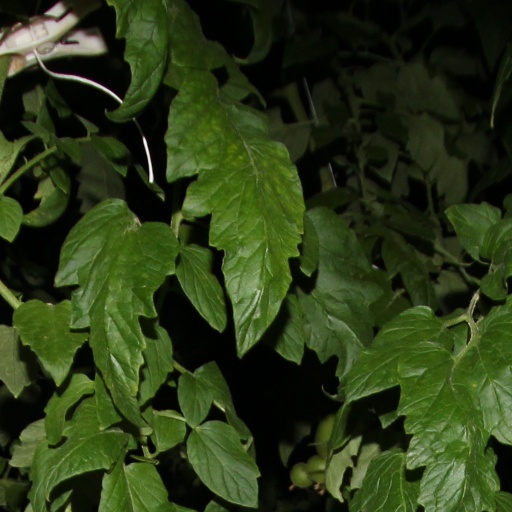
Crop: tomato